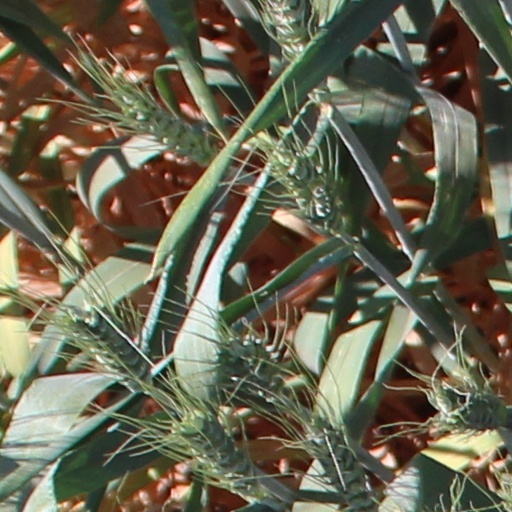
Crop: wheat